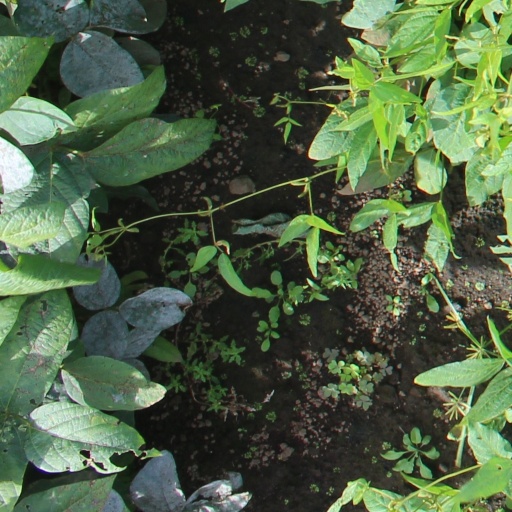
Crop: soybean